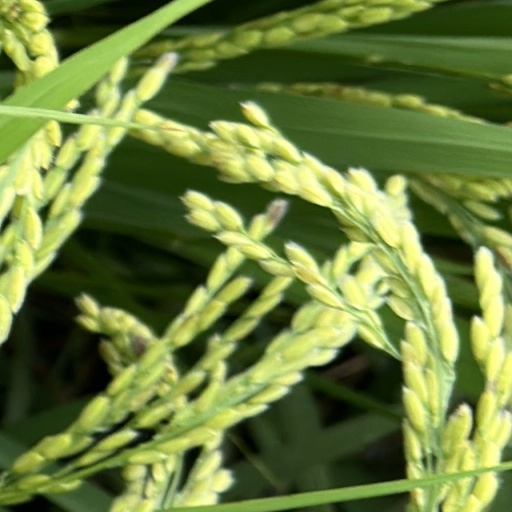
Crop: rice